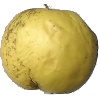
Label: golden_apple